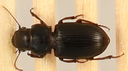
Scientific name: Cratacanthus dubius
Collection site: North Sterling NEON (STER), plot STER_032